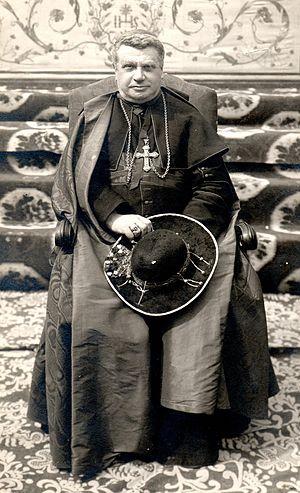
Pietro Maffi, est un cardinal italien de l'Église catholique du début du XXᵉ siècle, élevé au rang de cardinal par le pape Pie X.